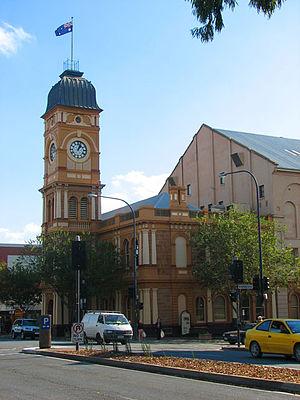
Norwood est un quartier dans la banlieue d'Adélaïde en Australie-Méridionale, à 4 km à l'est du centre ville.